Archdiocesan Shrine of Espiritu Santo

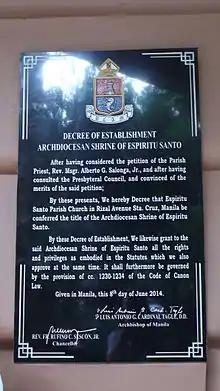
Decree of Establishment as an Archdiocesan Shrine

On June 8, 2014, the title Archdiocesan Shrine of Espiritu Santo was granted in the dedication held during the 88th fiesta anniversary officiated by Cardinal Tagle. Twelve crosses were dedicated in the church posts, The altar was dressed with linens and red roses, and white Malaysian flowers decorated the altar. The kissing of the newly consecrated altar was opened to the public. Albert G. Salonga lit the candles and passed them to La Liga and BEC parishioners to light the twelve posts.